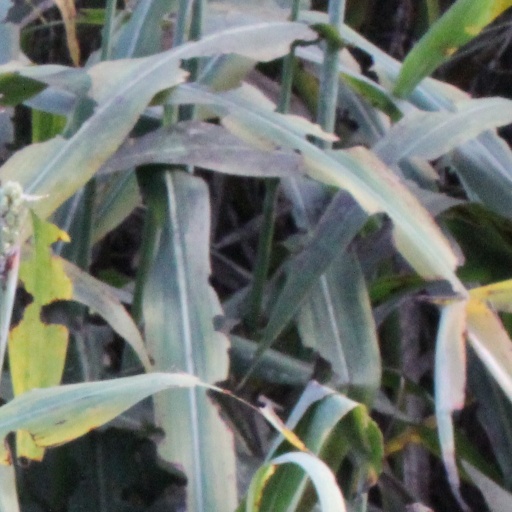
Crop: sorghum